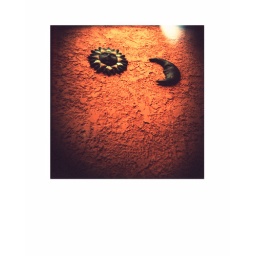
Guadalajara, Mexico. Crossprocessed E-6 ....this was the back wall of our hosts 6ft x 10ft grass walled in back yard.....